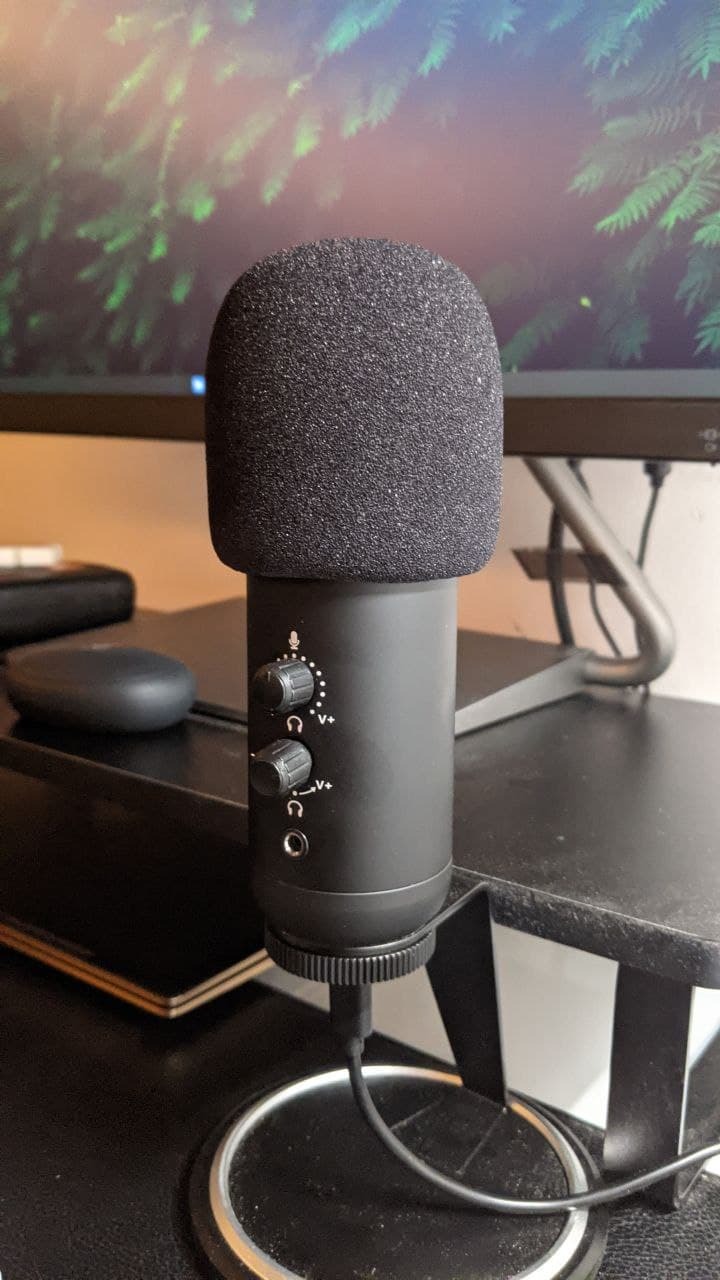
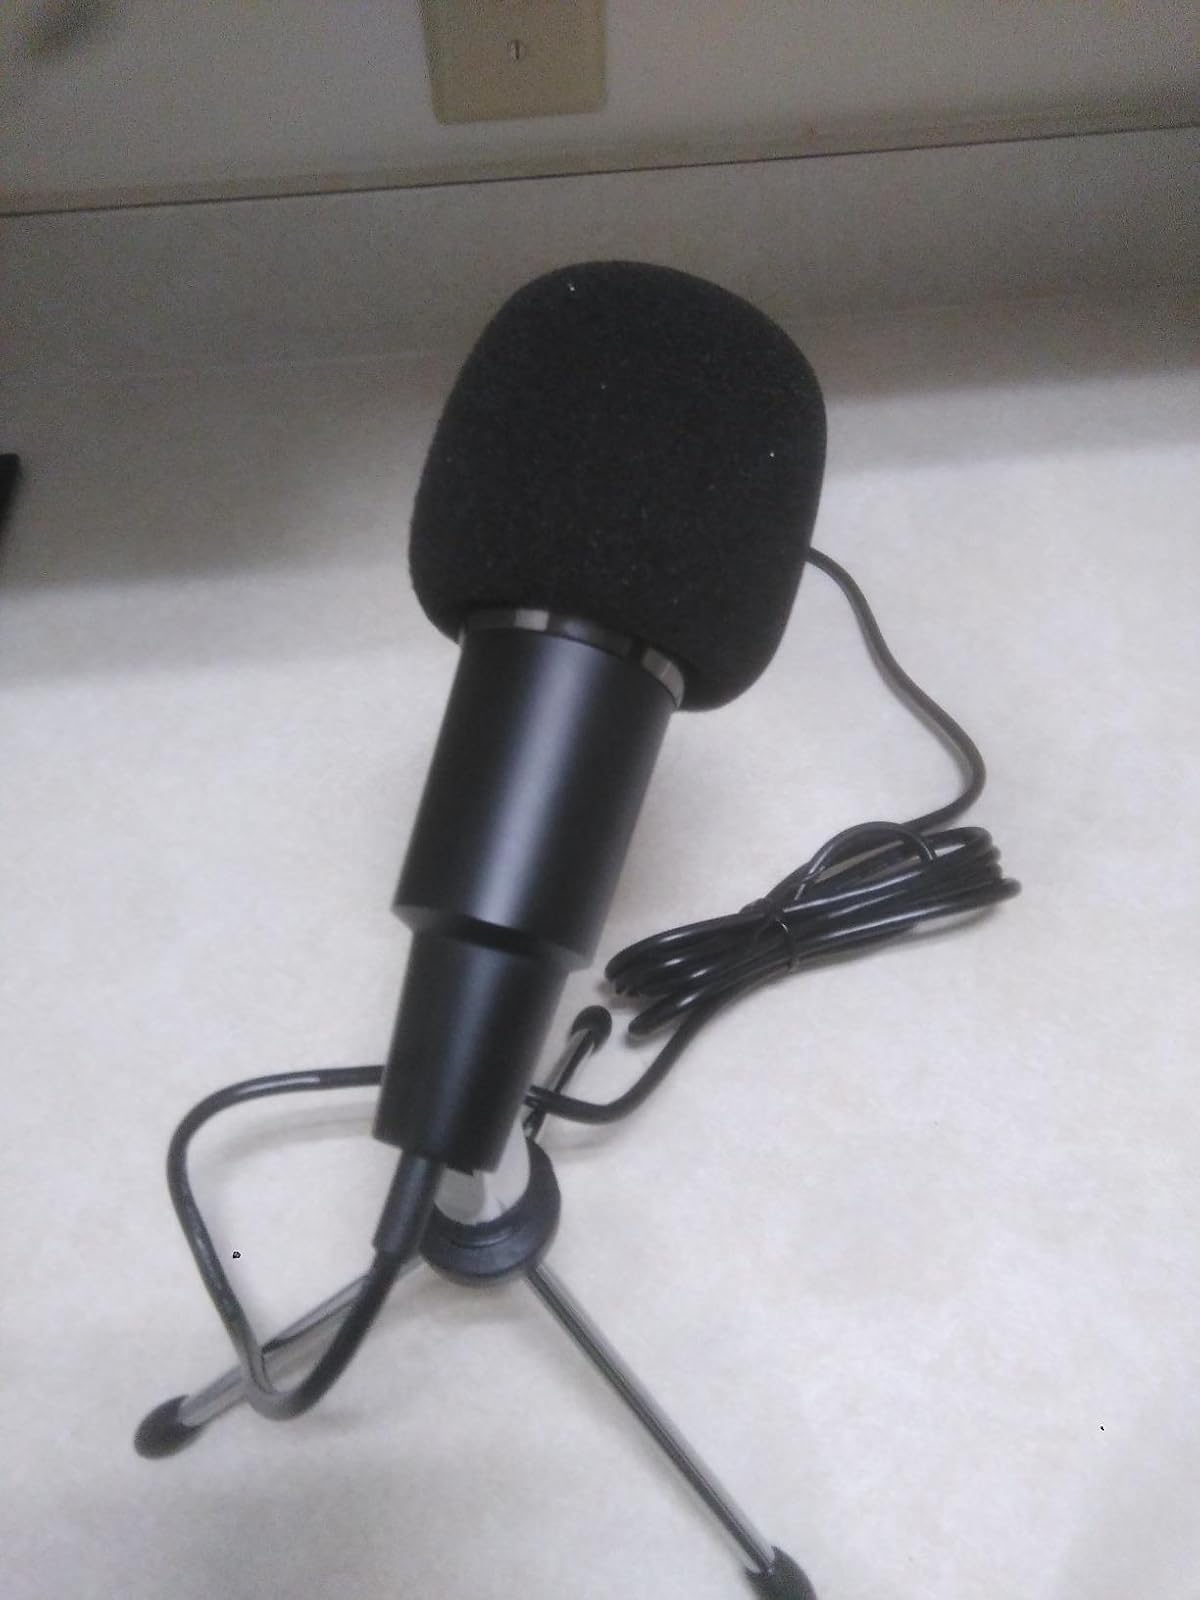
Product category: microphone
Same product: no